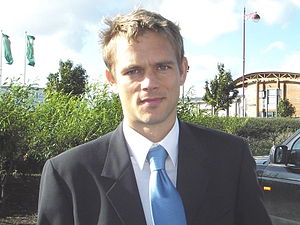
Morten Bisgaard
Morten Bisgaard er en dansk tidligere professionel fodboldspiller, der senest spillede for OB. Han har spillet 8 landskampe for Danmark og scoret et enkelt mål mod Island. Han var bl.a. med ved EM i fodbold 2000 i Belgien og Holland. D. 23. juli 2007 blev det offentliggjort at han ville vende tilbage til OB fra Derby County på en toårig kontrakt.